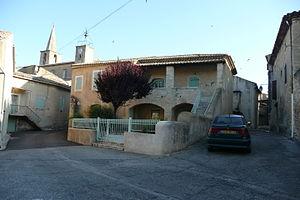
Eglise à Saint Gervais.